Hides Hotel

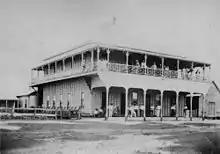
Cairns Hotel, 1886 (now demolished)

With the construction of the Cairns Hotel, Hides and McColl pioneered Lake Street as a commercial address. The hotel also played a significant role in the early commercial and social life of Cairns, catering for commercial travellers as well as local trade. Meetings to establish a Cairns School of Arts and a Masonic Lodge were held at the hotel in November 1885, and the Cairns Chamber of Commerce held its inaugural meeting there on 13 May 1886.